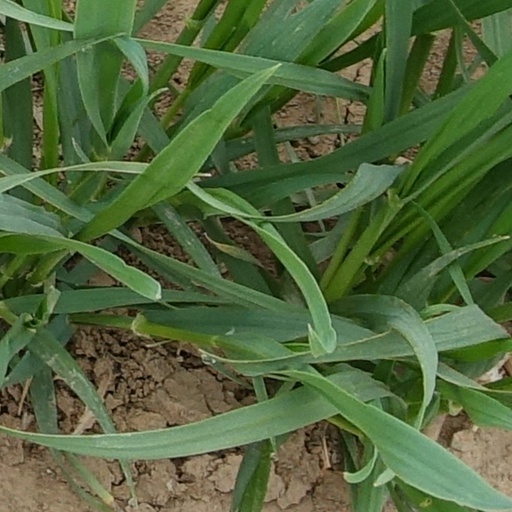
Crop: wheat